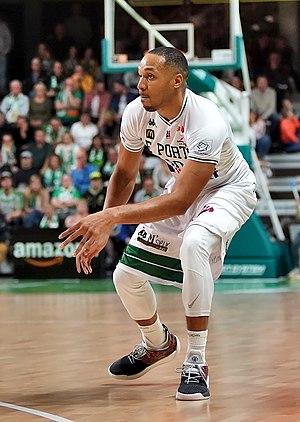
Brandyn Curry, né le 10 février 1991, à Huntersville, en Caroline du Nord, est un joueur américain de basket-ball. Il évolue au poste de meneur.